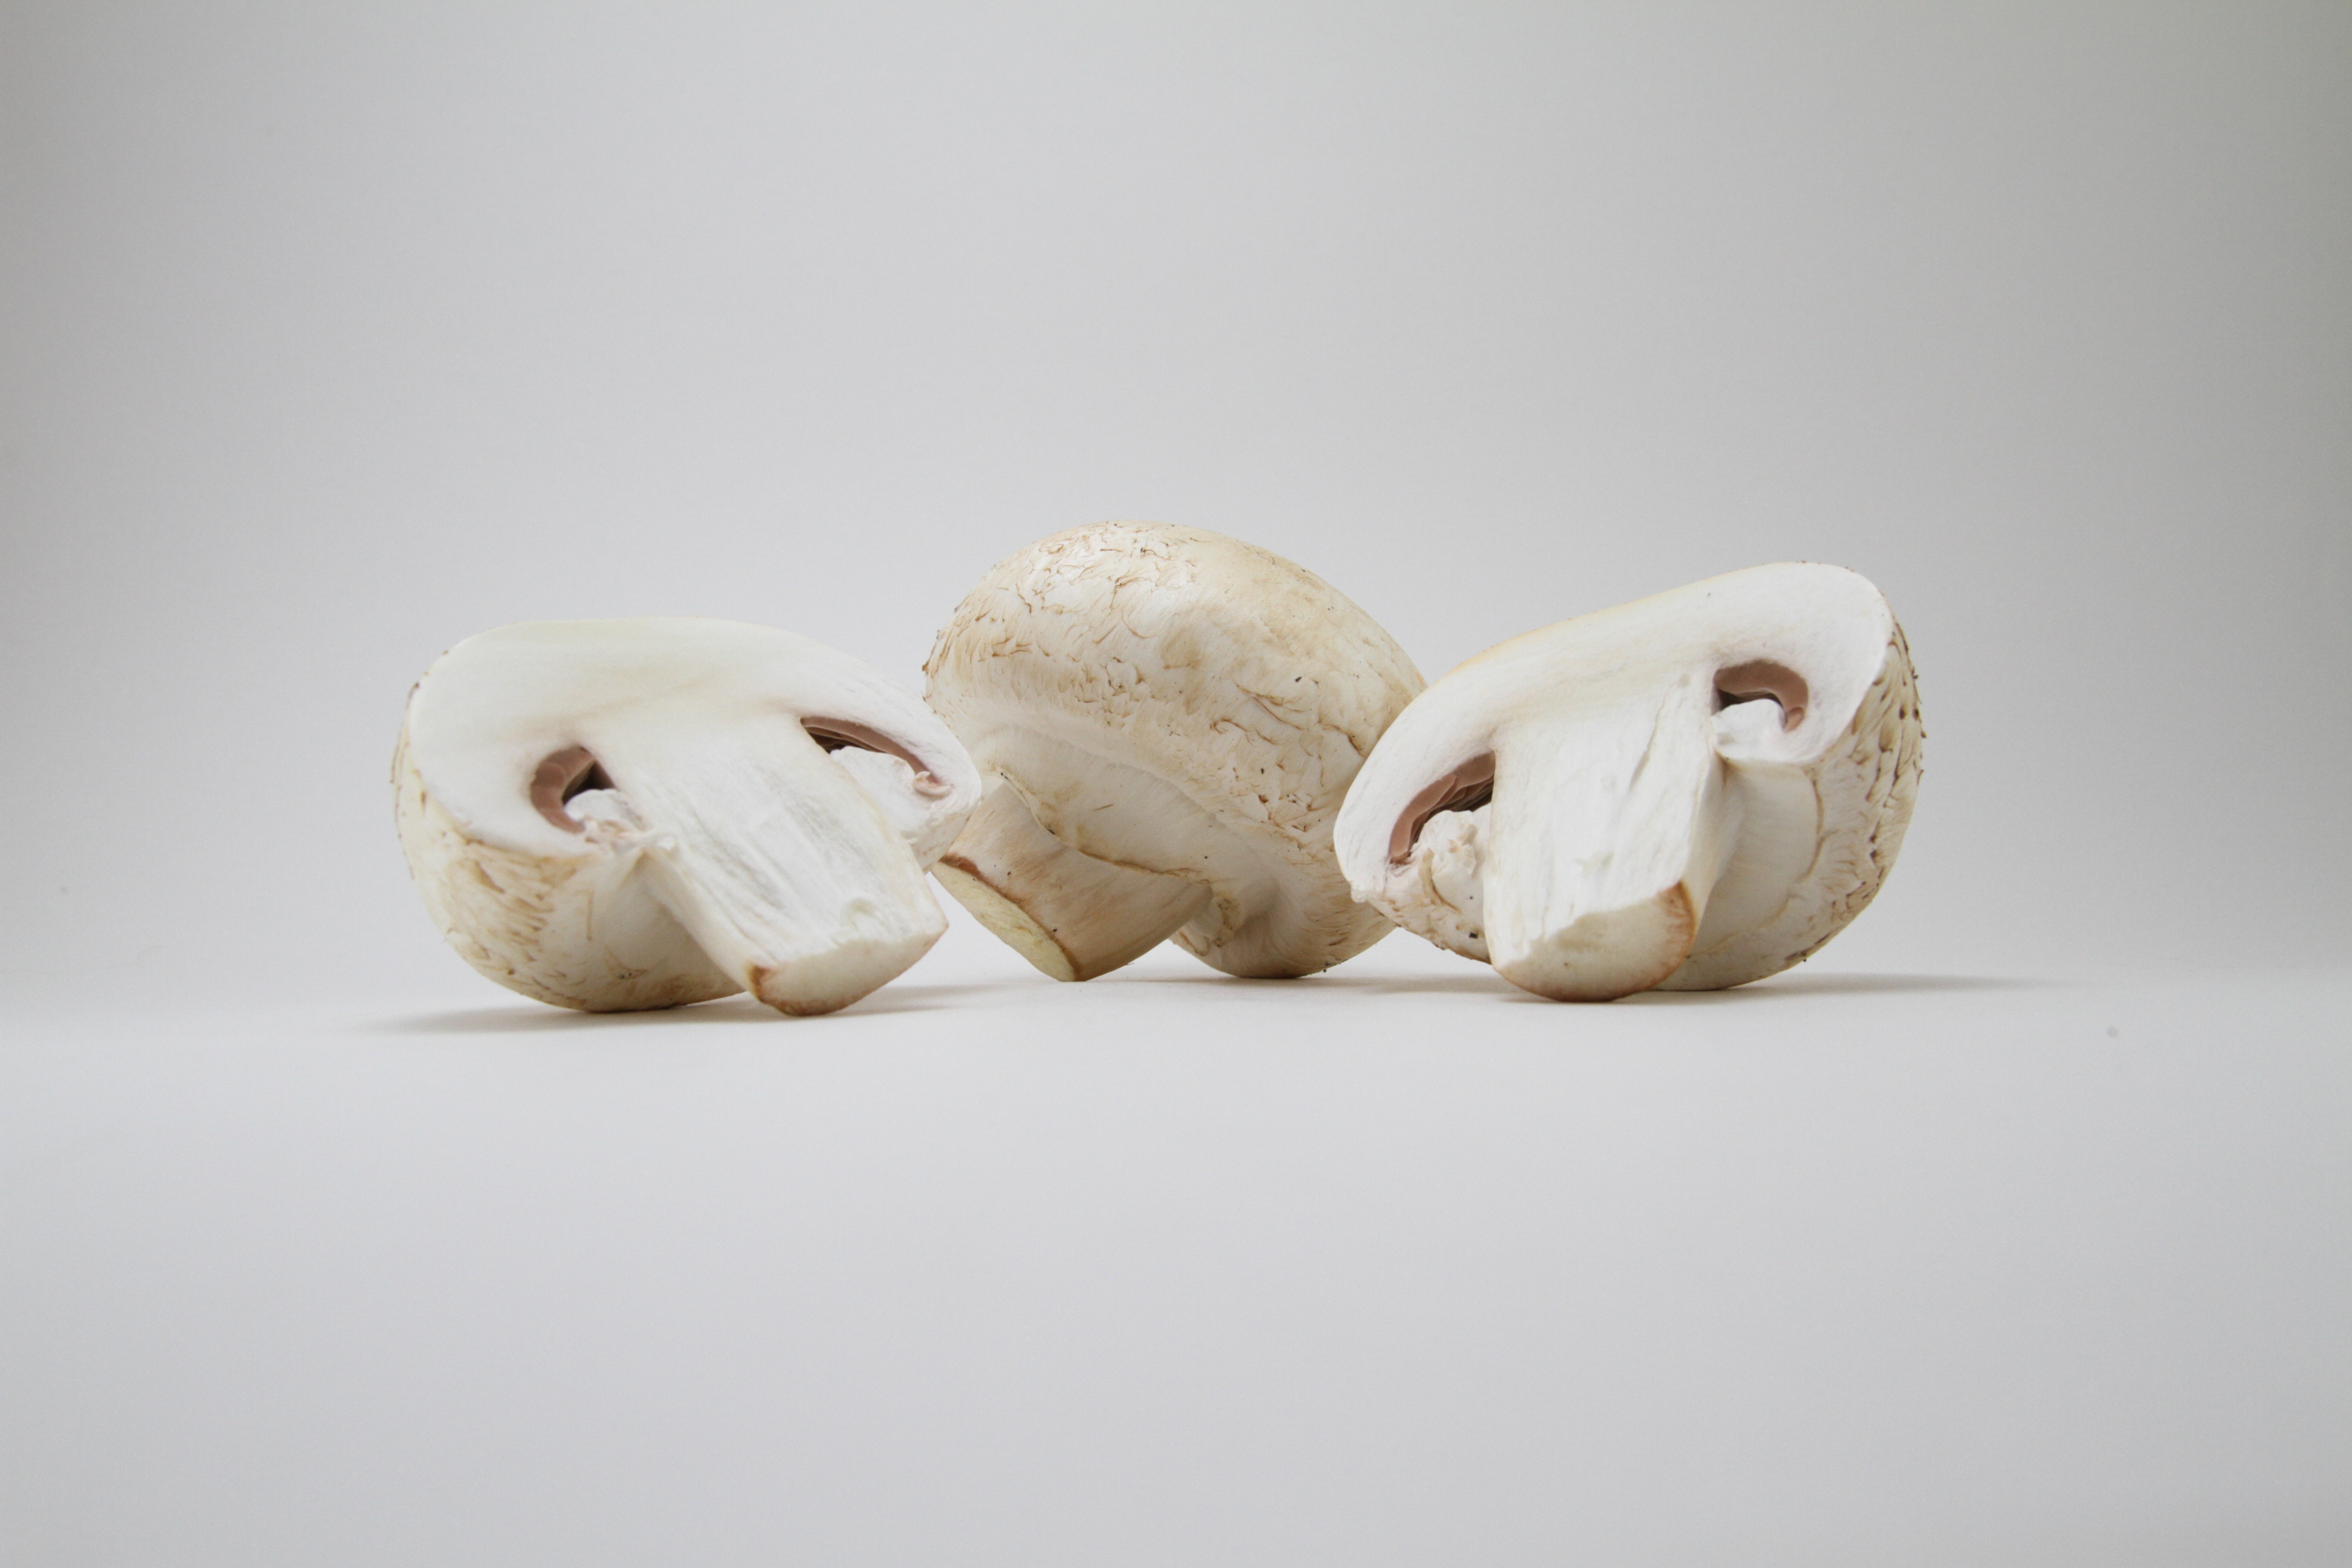
hand, wood, white, isolated, food, produce, ceramic, fresh, mushroom, healthy, vegetables, mushrooms, vegetarian, porcelain, agaricaceae, pleurotus eryngii